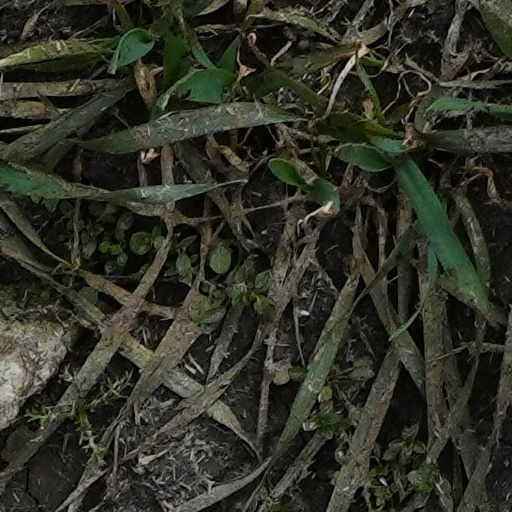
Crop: wheat